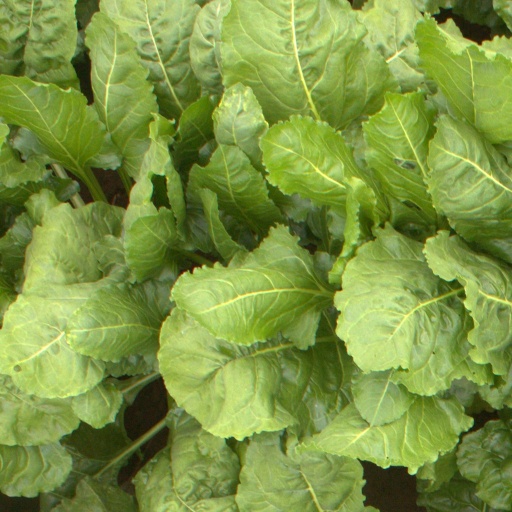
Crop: sugar beet